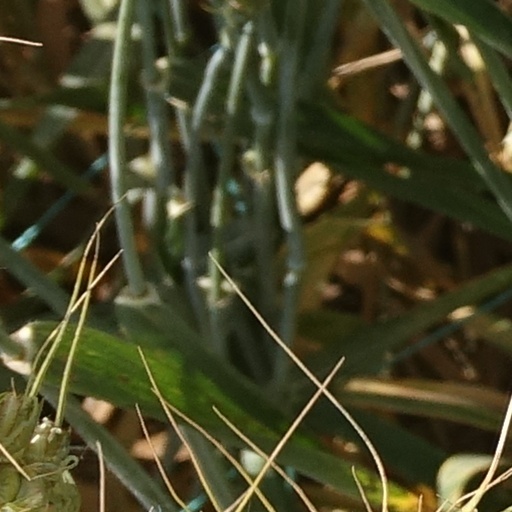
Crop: wheat